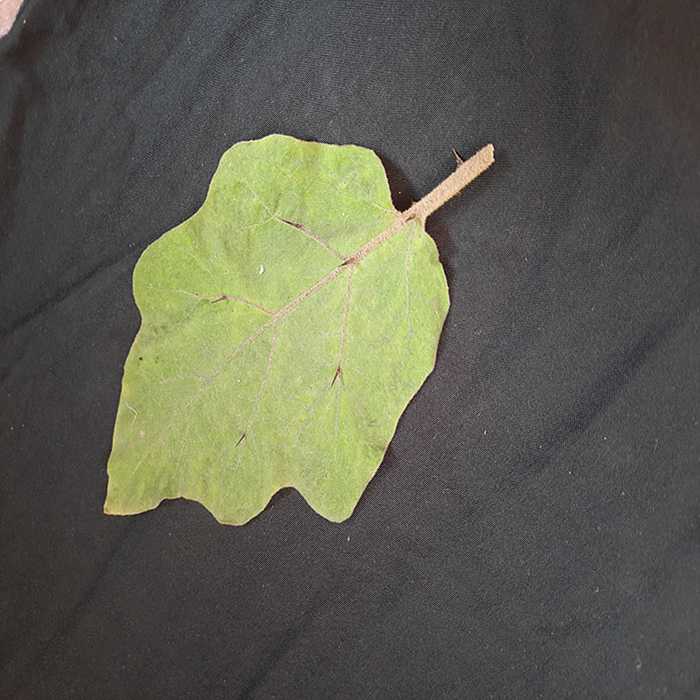
Plant: Eggplant
Label: Eggplant fresh leaf